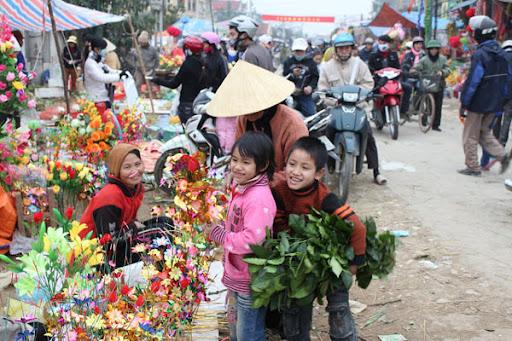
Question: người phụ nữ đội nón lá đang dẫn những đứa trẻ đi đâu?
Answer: đi mua chậu hoa về chưng tết